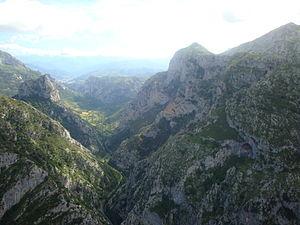
Les « chemins de Saint-Jacques-de-Compostelle : Camino francés et chemins du nord de l'Espagne » sont un ensemble de chemins de pélerinage et d'édifices inscrits au patrimoine mondial.